Women in the United States House of Representatives

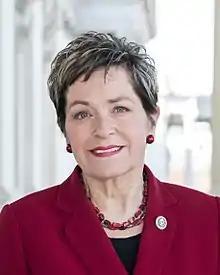
Representative Marcy Kaptur, the longest serving woman in the chamber's history, has represented since 1983

Representative Marcy Kaptur, who has served in the House since January 3, 1983, has the longest-serving tenure of any female member in the chamber's history. In 2018, she surpassed the record previously held by Edith Nourse Rogers, who served in the House from 1925 until her death in 1960. She went on to surpass the record previously held by Barbara Mikulski, who served in the House and Senate for a combined 40 years, thus making her the longest-serving woman in congressional history.